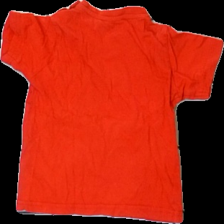
View: back
Type: T-shirt
Category: Children
Brand: Not in the list
Brand text on label: papagino
Colors: Red, Grey, White
Material: 100% cotton
Pattern: Other
Cut: Regular
Size: 86
Season: All
Damage location: top center
Damage 2 location: middle center
Price range: <50
Recommended usage: Reuse
Description: röd t-shirt med bil tryck fram.